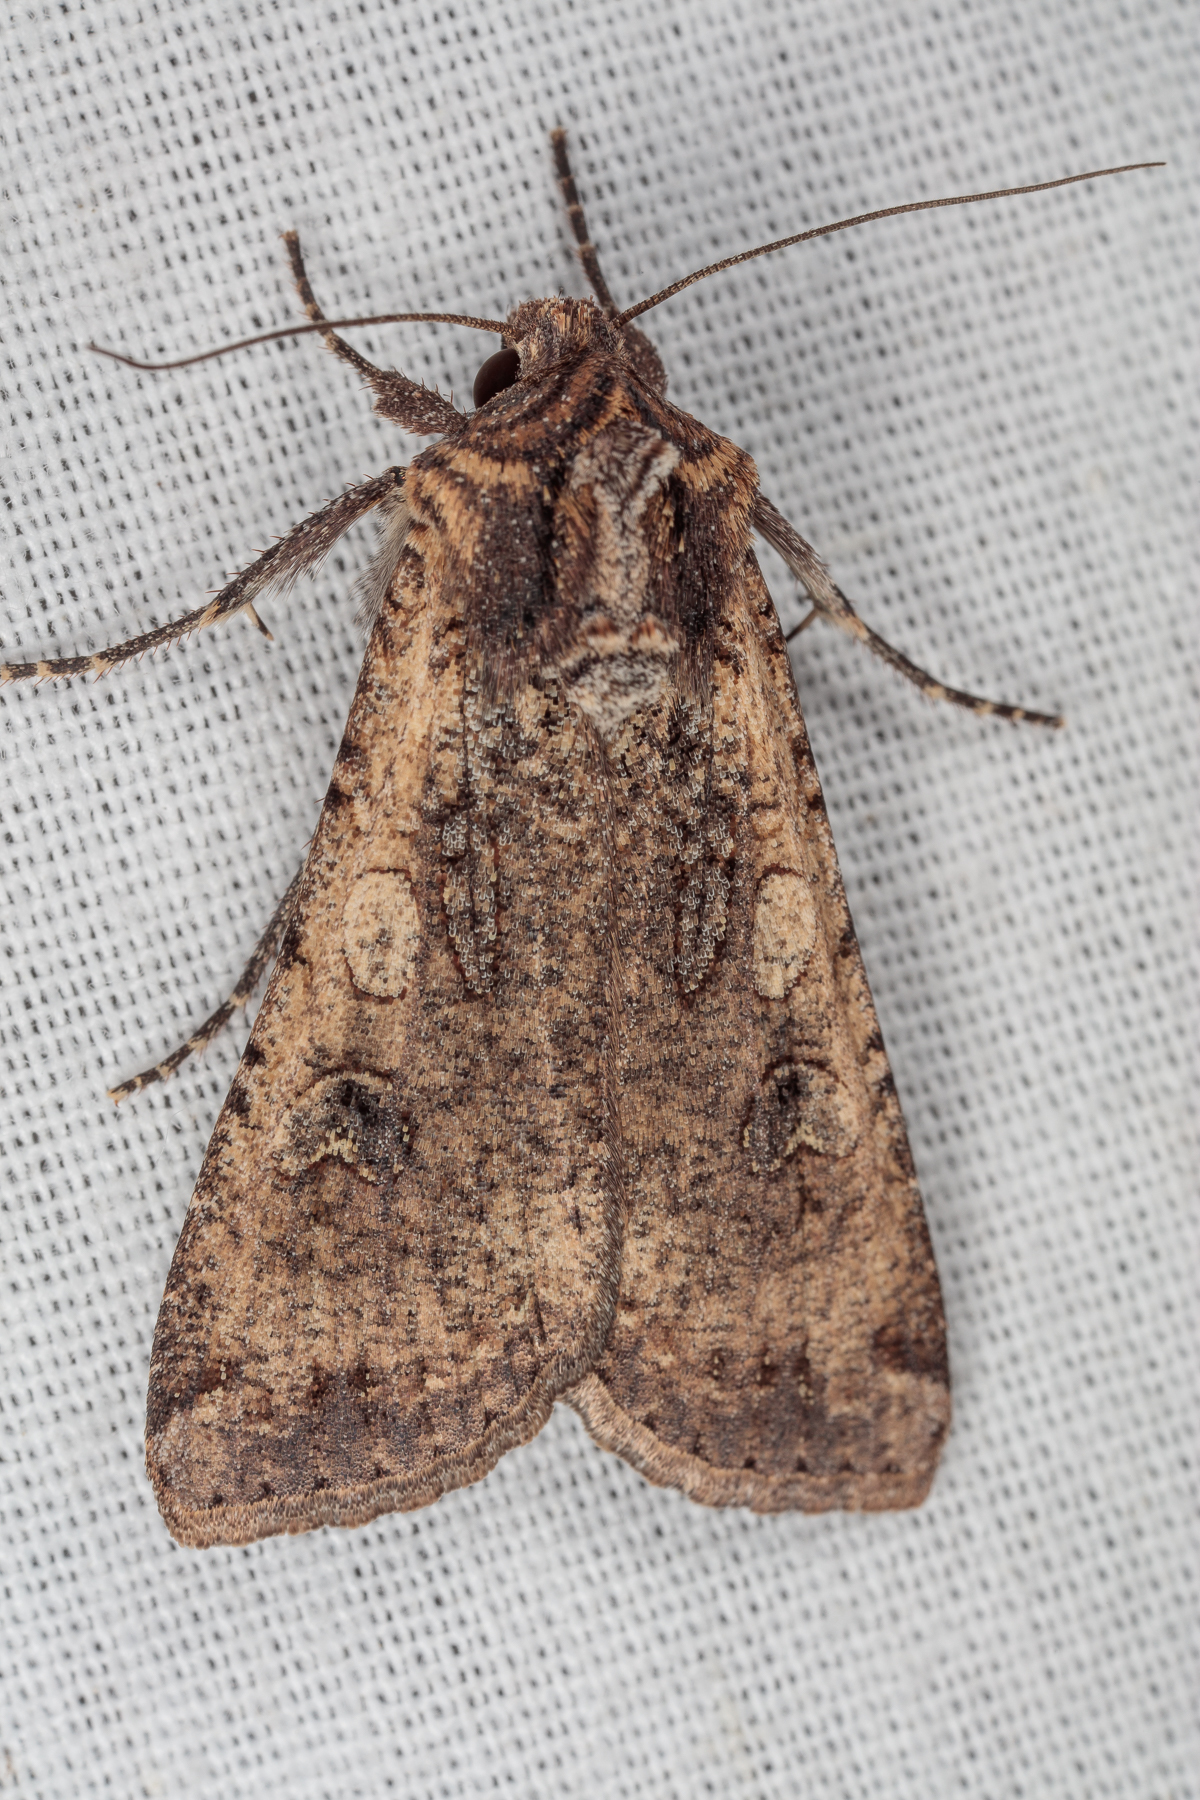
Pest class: cutworms